Expo 2010 pavilions

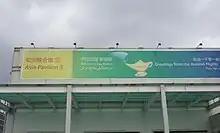
Iraq Pavilion

The exterior of the pavilion was covered with green bamboo sticks with bamboo growing from the pavilion's ceiling.